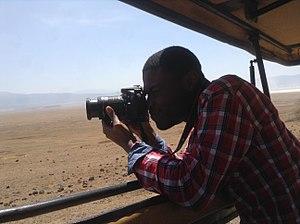
La photographie animalière consiste à prendre un cliché d'un animal, ou de plusieurs, en liberté.